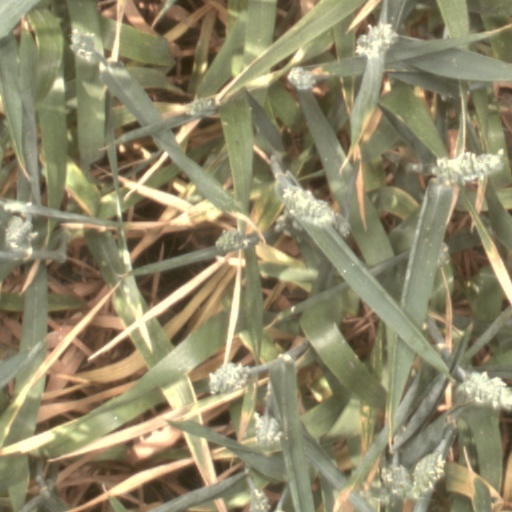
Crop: wheat